Warsaw 44

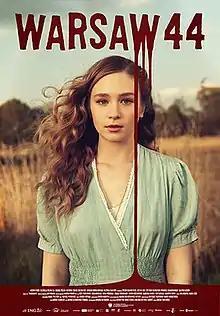
Film poster

Warsaw 44 is a 2014 Polish war film written and directed by Jan Komasa. The film depicts the Warsaw Uprising in 1944 during the German occupation of Poland.